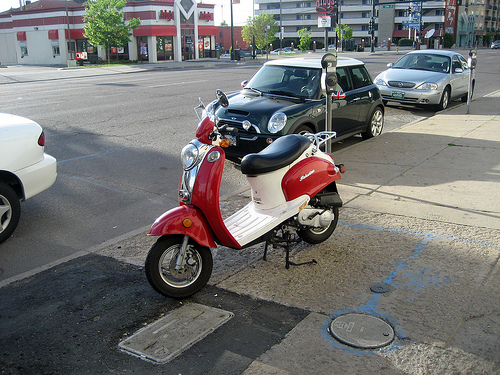
question: バイクはいくつありますか？
answer: 1台

question: バイクはどんな状態ですか？
answer: 止まっている

question: 白い車はどれくらいありますか？
answer: 1台

question: 白い車はどんな状態ですか？
answer: 止まっている

question: 黒い車はいくつありますか？
answer: 1台

question: 黒い車はどんな状態ですか？
answer: 止まっている

question: バイクのシートはどんな色ですか？
answer: 黒色

question: 黒い車はどこの上に停車していますか？
answer: 道路